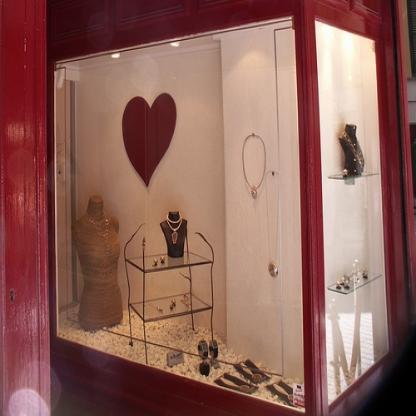
Scene: Indoor